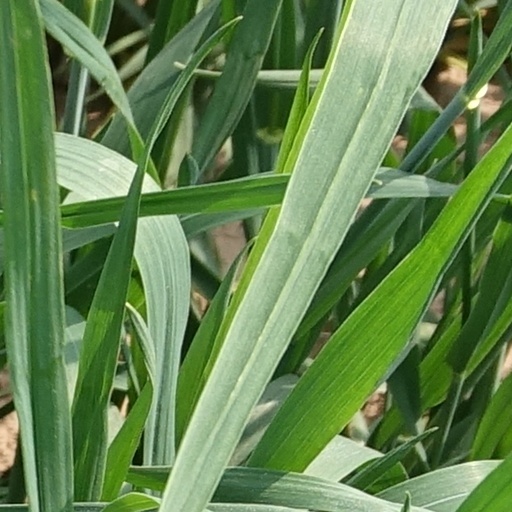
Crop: wheat